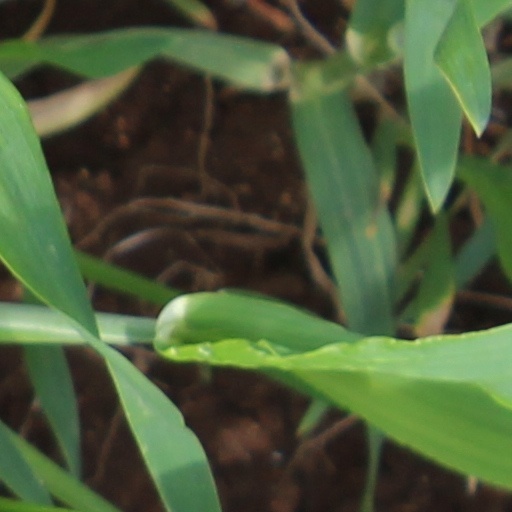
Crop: wheat